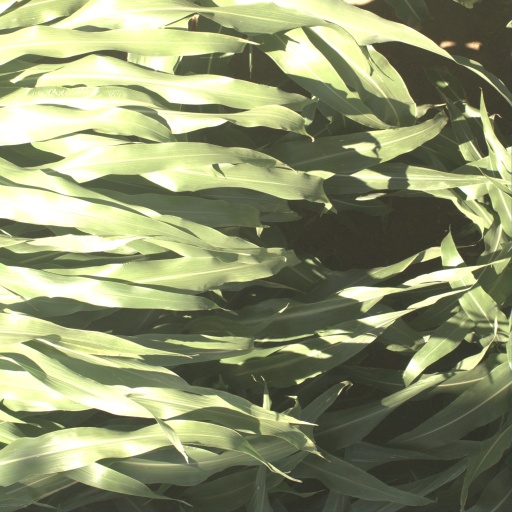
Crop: sorghum